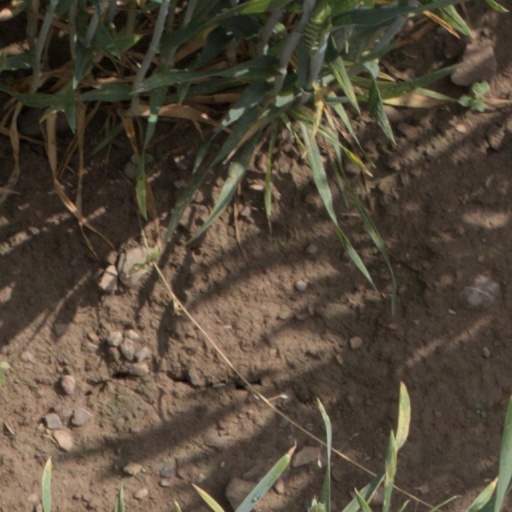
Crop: wheat